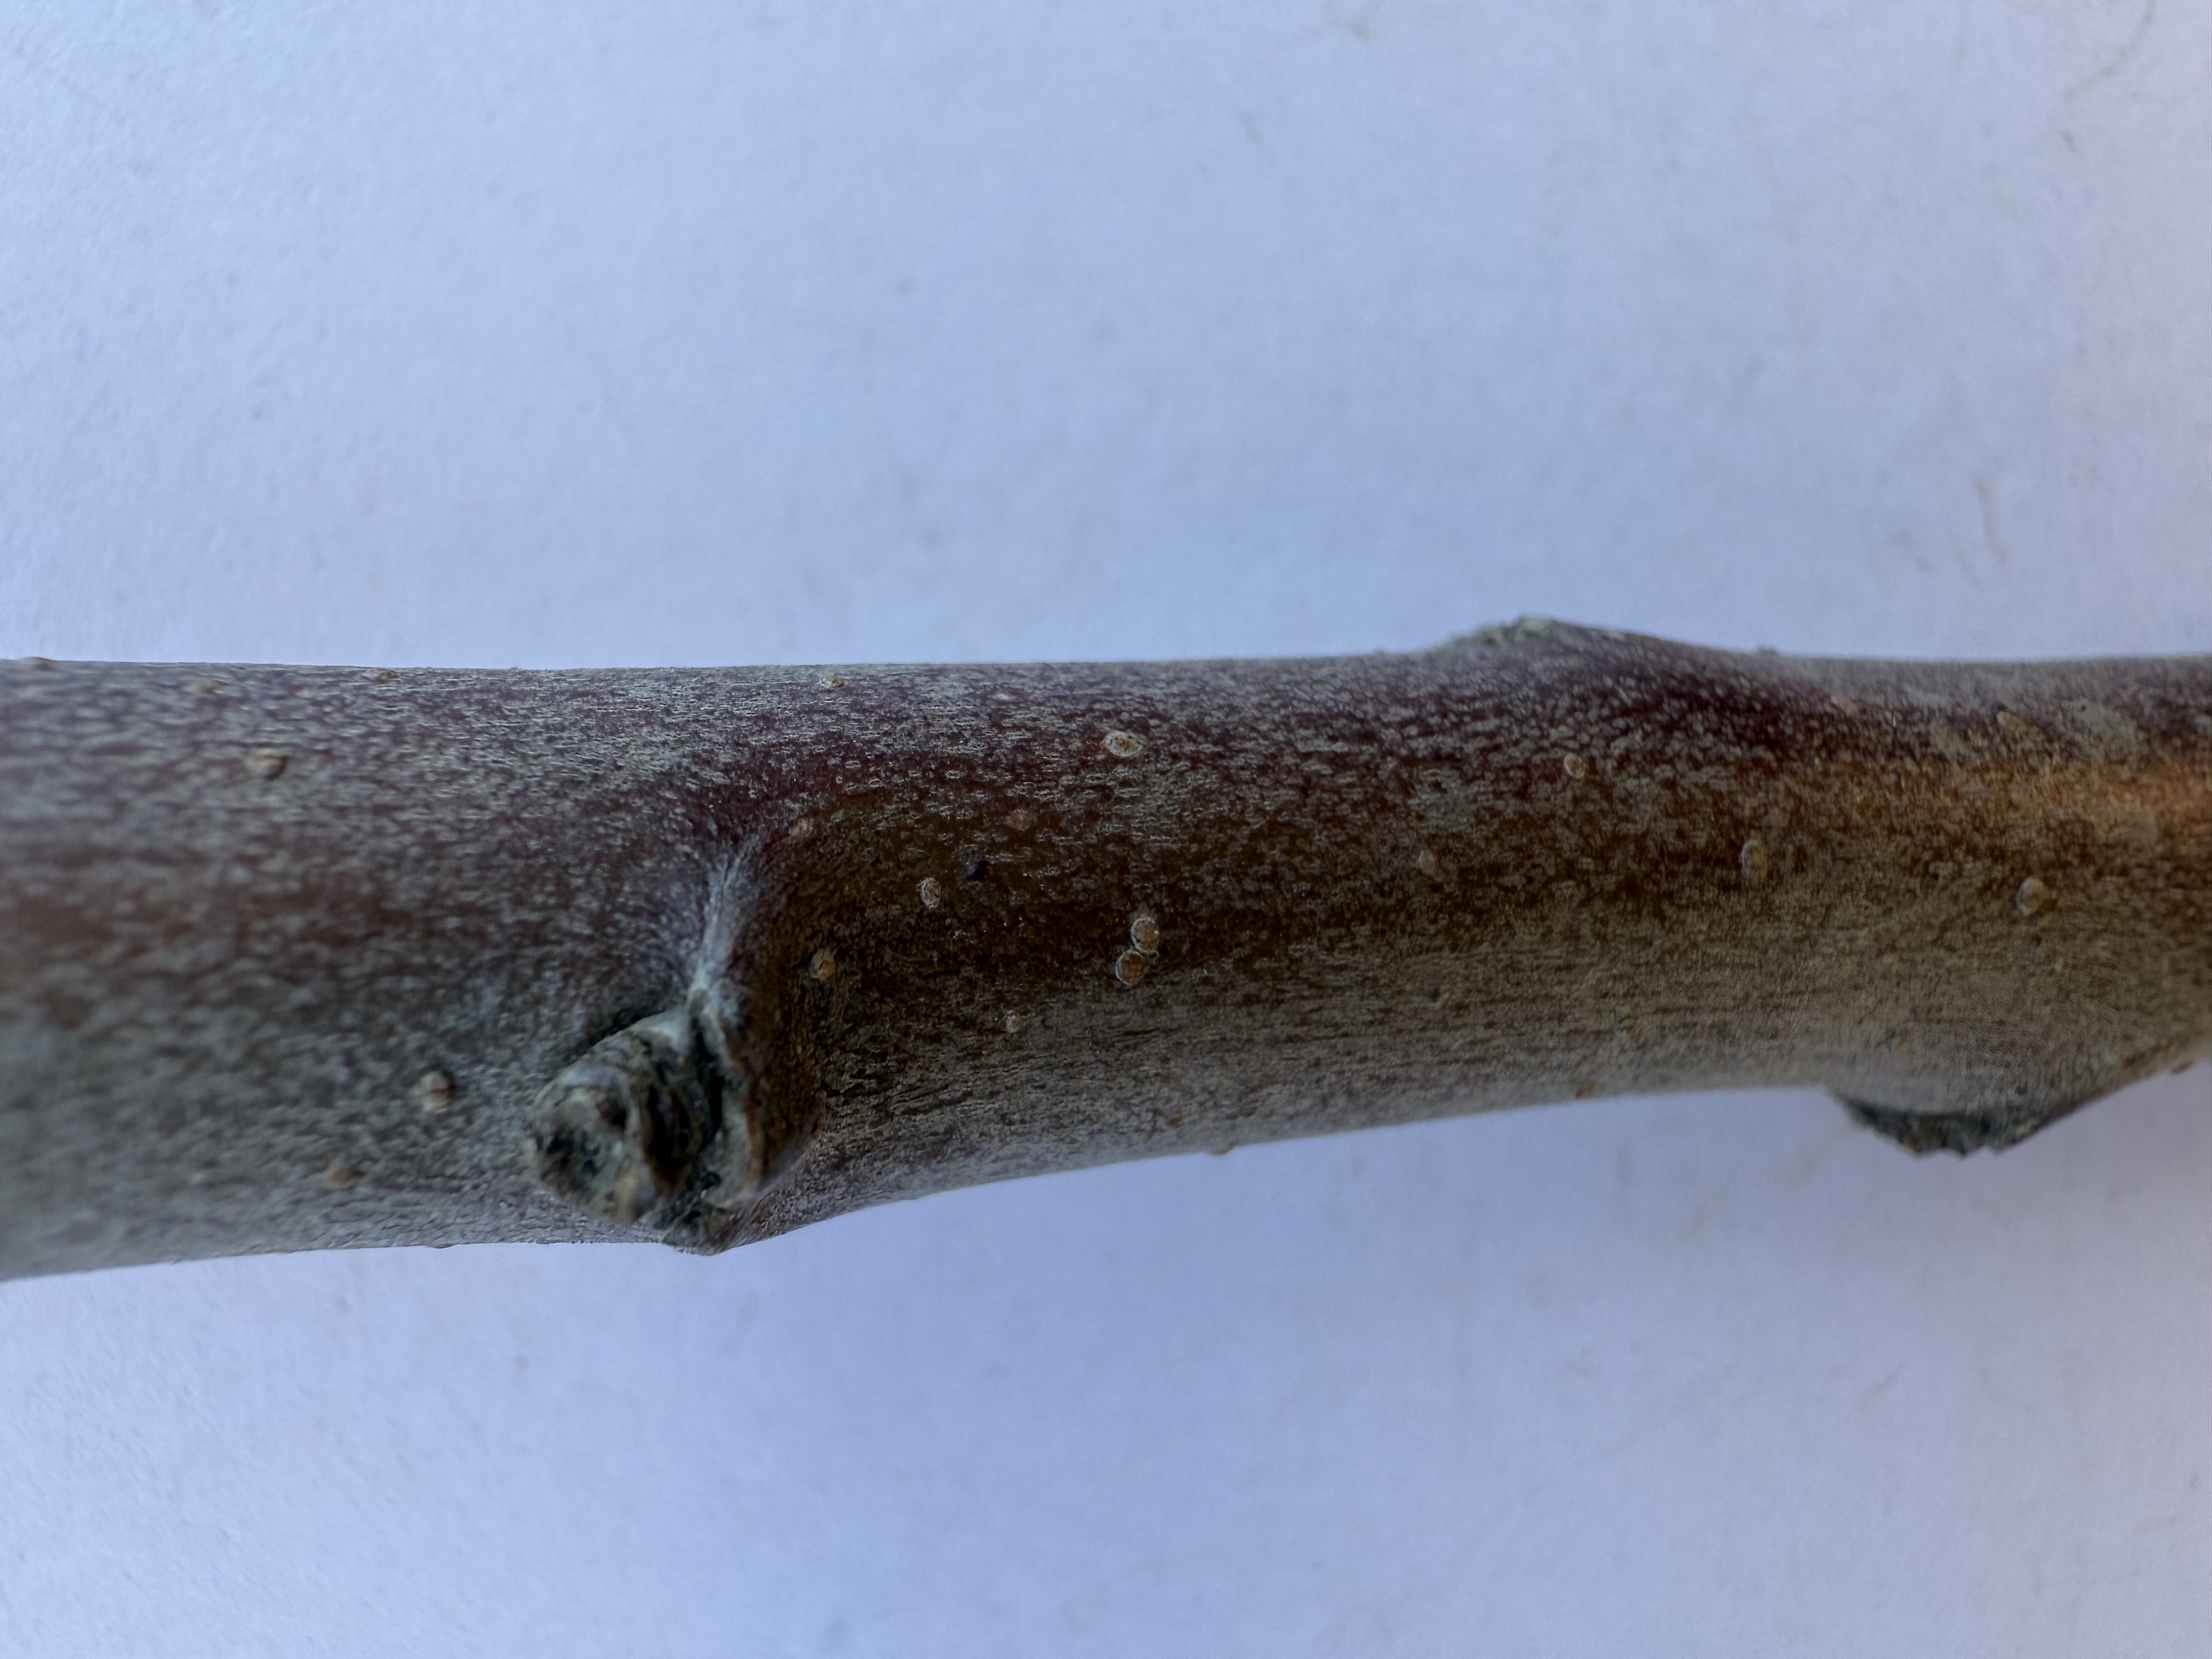
Variety: Fuji Apple